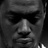
Emotion: sad